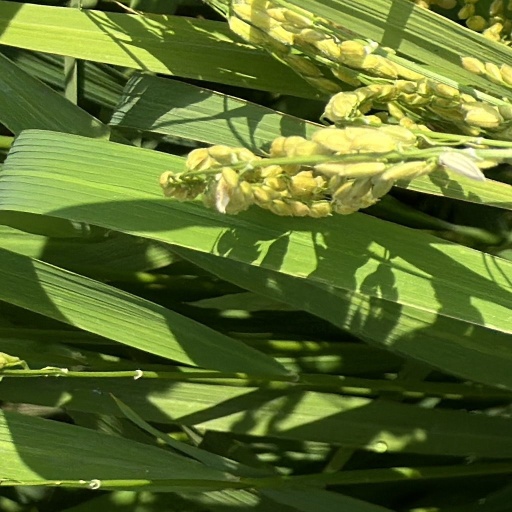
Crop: rice